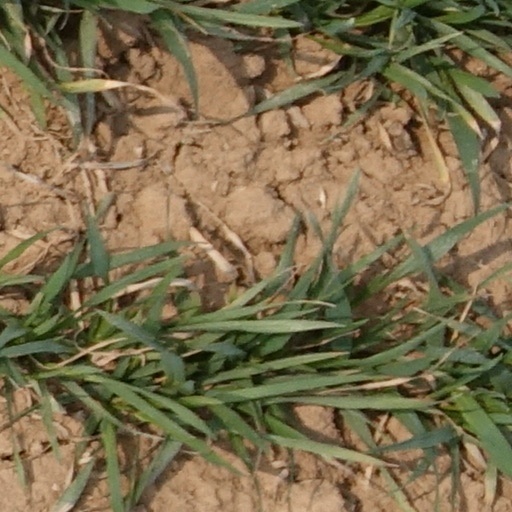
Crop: wheat